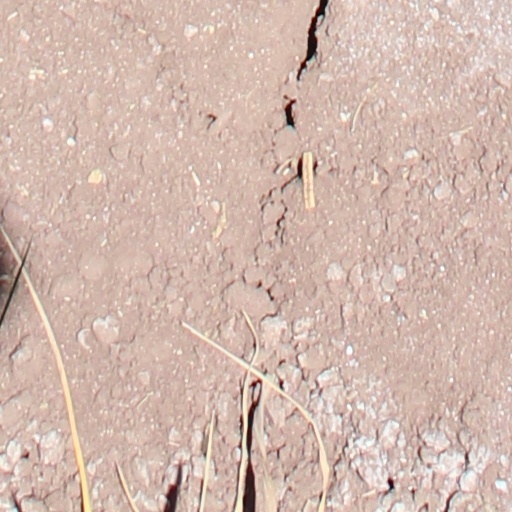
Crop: wheat